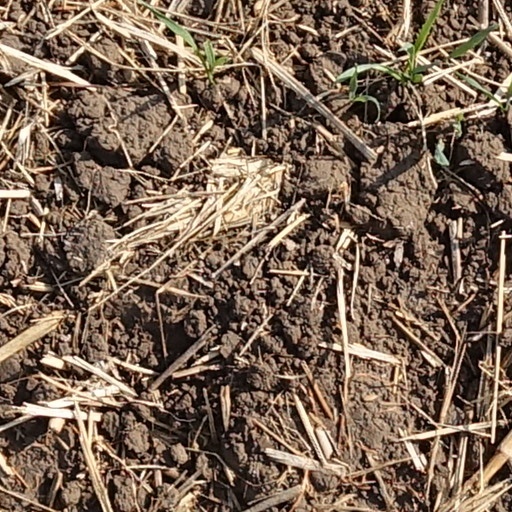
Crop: wheat